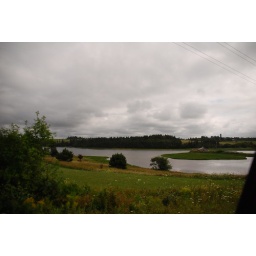
Point your camera out the car window and press the button blindfolded. There's so much beautiful scenery in PEI.